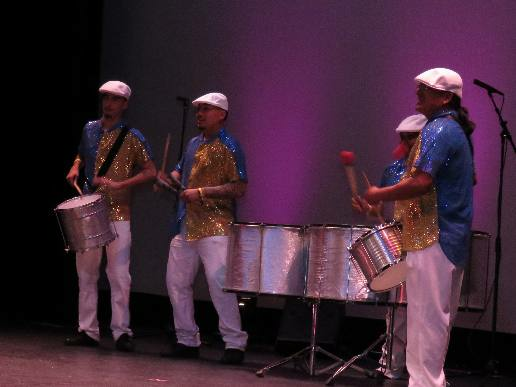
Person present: Yes